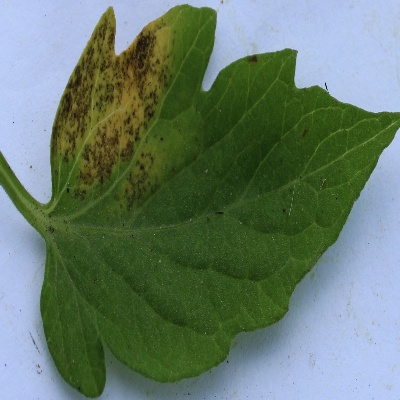
Crop: Tomato
Condition: septoria leaf spot